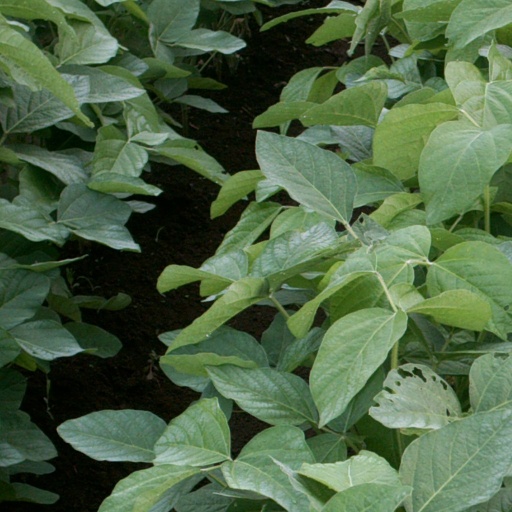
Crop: soybean